McIntosh County, Georgia

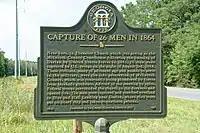
Sign about capture of 26 men

After the burning of Darien in 1863 under the command of U.S. Army Col. James Montgomery, the area was left mostly defenseless. A group of civilians, generally too old for military service, were the only defense against looting by the U.S. military from the naval blockade boats. The men were meeting at Ebenezer Church on the night of August 3, 1864. A spy told the U.S. military about the meeting. U.S. troops surrounded the church and opened fire. The 26 men were captured, marched to near Darien (about 10 miles away), put on ships and sent to prisons in the north.